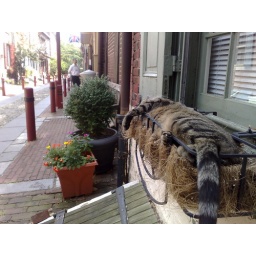
Max sleeps in his flower bed